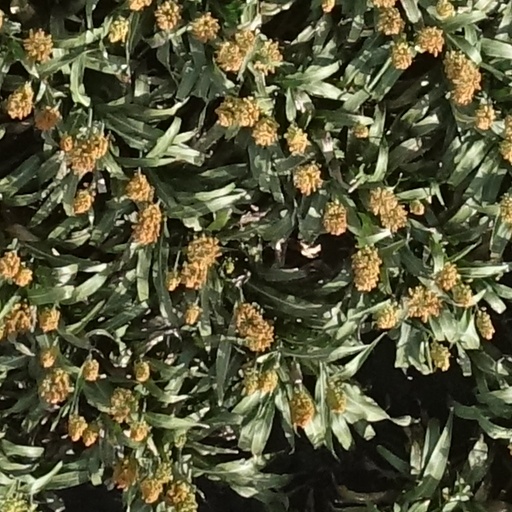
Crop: sorghum